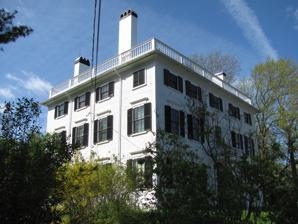
Building: Rundlet-May House
Country: United States of America
Year built: 1807
Historic house in New Hampshire, United States United States historic place Rundlet-May House U.S. National Register of Historic Places Rundlet-May House Show map of New Hampshire Show map of the United States Location 364 Middle St Portsmouth, New Hampshire Coordinates 43°04′17″N 70°45′45″W / 43.07139°N 70.76250°W / 43.07139; -70.76250 Area 2 acres (0.81 ha) Built 1807 ( 1807 ) Architectural style Federal NRHP reference No. 76000133 Added to NRHP June 7, 1976 The Rundlet-May House is a historic house museum at 364 Middle Street in Portsmouth , New Hampshire , United States.  Built in 1807, it is a well-preserved example of a high-end Federal style mansion, built for a wealthy merchant.  The house is of particular significance due to the survival of early documentation related to its construction.  It is now owned by Historic New England and open seasonally for tours.  It was listed on the National Register of Historic Places in 1976. Description and history The Rundlet-May House stands in what is now a predominantly residential area south of downtown Portsmouth, on the west side of Middle Street, a busy north–south road.  It is a three-story wood-frame structure, topped by a low-pitch hip roof surrounded by a wooden balustrade.  It is finished in wooden clapboards, and has four chimneys, symmetrically placed with two on each side.  Its main facade is five bays wide, with a center entrance framed by sidelights and a fanlight. The house was built in 1807 by James Rundlet, who acquired his wealth in the textile trade. Rundlet imported his wallpapers from England and purchased his furniture from local cabinetmakers, whose work was noted for its fine craftsmanship and striking use of veneer.  Rundlet also saw to it that his house was equipped with the latest technologies. The kitchen boasts both a Rumford roaster and a Rumford range, as well as a set kettle and an elaborate venting system that services a smoke room on the third floor. There is an early coal-fired central heating system and an indoor well.  Details of the house's construction are well-documented, because Rundlet and his heirs retained detailed records of work done on it. Ralph May, a descendant of Rundlet, gave the property to the Society for the Preservation of New England Antiquities, now Historic New England .  The house contains many of its original furnishings, as well as some pieces added by later generations. The formal gardens, orchard, and attached outbuildings (including two privies ) remain as first used by Rundlet, and there is also a small pet cemetery on the grounds. It is open to the public on weekends between June and October. See also National Register of Historic Places listings in Rockingham County, New Hampshire References